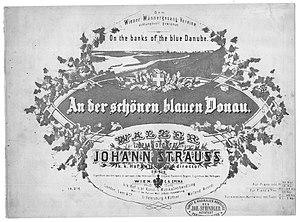
Le Beau Danube bleu op. 314, est une célèbre valse viennoise pour orchestre symphonique, composée par le compositeur autrichien Johann Strauss II en 1866. Poème symphonique dédié au Danube, elle fait partie de ses œuvres les plus célèbres, avec entre autres Wiener Blut de 1873, régulièrement jouées entre autres par l'Orchestre philharmonique de Vienne en clôture et rappel traditionnel du concert du nouvel an à Vienne. Considérée comme un second hymne de Vienne et de l'Autriche, elle est également une des musiques de film les plus célèbres de l'histoire du cinéma avec sa reprise de 2001, l'Odyssée de l'espace de Stanley Kubrick en 1968.